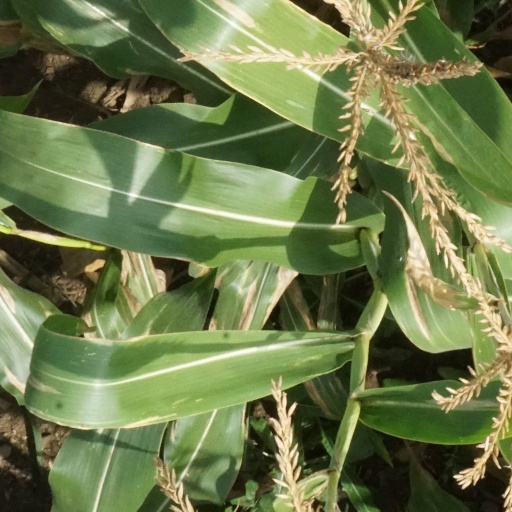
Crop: maize; corn